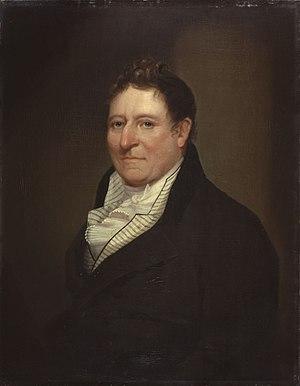
Edmond-Charles Genêt, appelé aussi « citoyen Genêt », est le premier ambassadeur de France aux États-Unis durant la Révolution française, envoyé par les Girondins en 1793. Il est à l'origine du développement aux États-Unis d'une mouvance appelée parti français à Washington et de l'affaire Genêt qui a entraîné des tensions diplomatiques entre les deux pays. Rappelé en France par les Jacobins à la suite de l'émission d'un mandat d'arrêt, il demande et reçoit l'asile politique aux États-Unis où il se marie et acquiert la nationalité américaine.